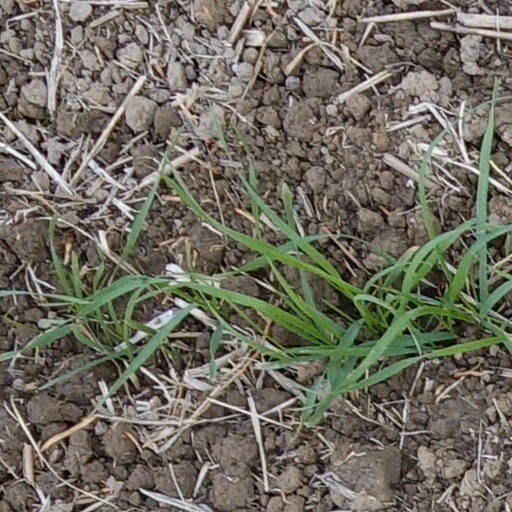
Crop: wheat